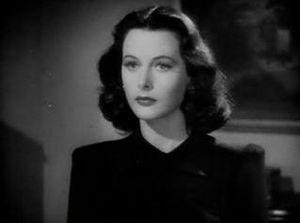
Viens avec moi est un film américain réalisé par Clarence Brown en 1941, produit par la Metro-Goldwyn-Mayer